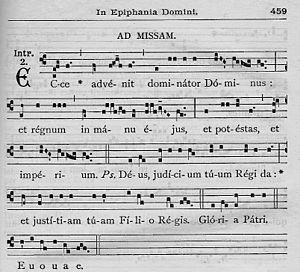
Le psaume 72 est attribué à Salomon. Le thème général est celui d’un roi de justice, universel, qui est proche des pauvres et des opprimés.
L'introït est essentiellement un genre de chant grégorien, exécuté au commencement de la messe, et qui se distingue de sa fonction réservée à la procession d'entrée. En tant que la première des pièces qui composent le propre de la messe, son répertoire se trouve normalement dans le graduel romain. Il s'agit donc d'un chant caractéristique et important dans le rite romain, créé vers le Vᵉ siècle auprès de l'Église en Occident, à Rome.